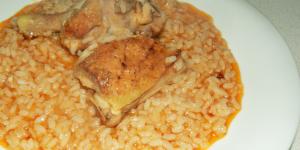
arroz con pollo caldoso